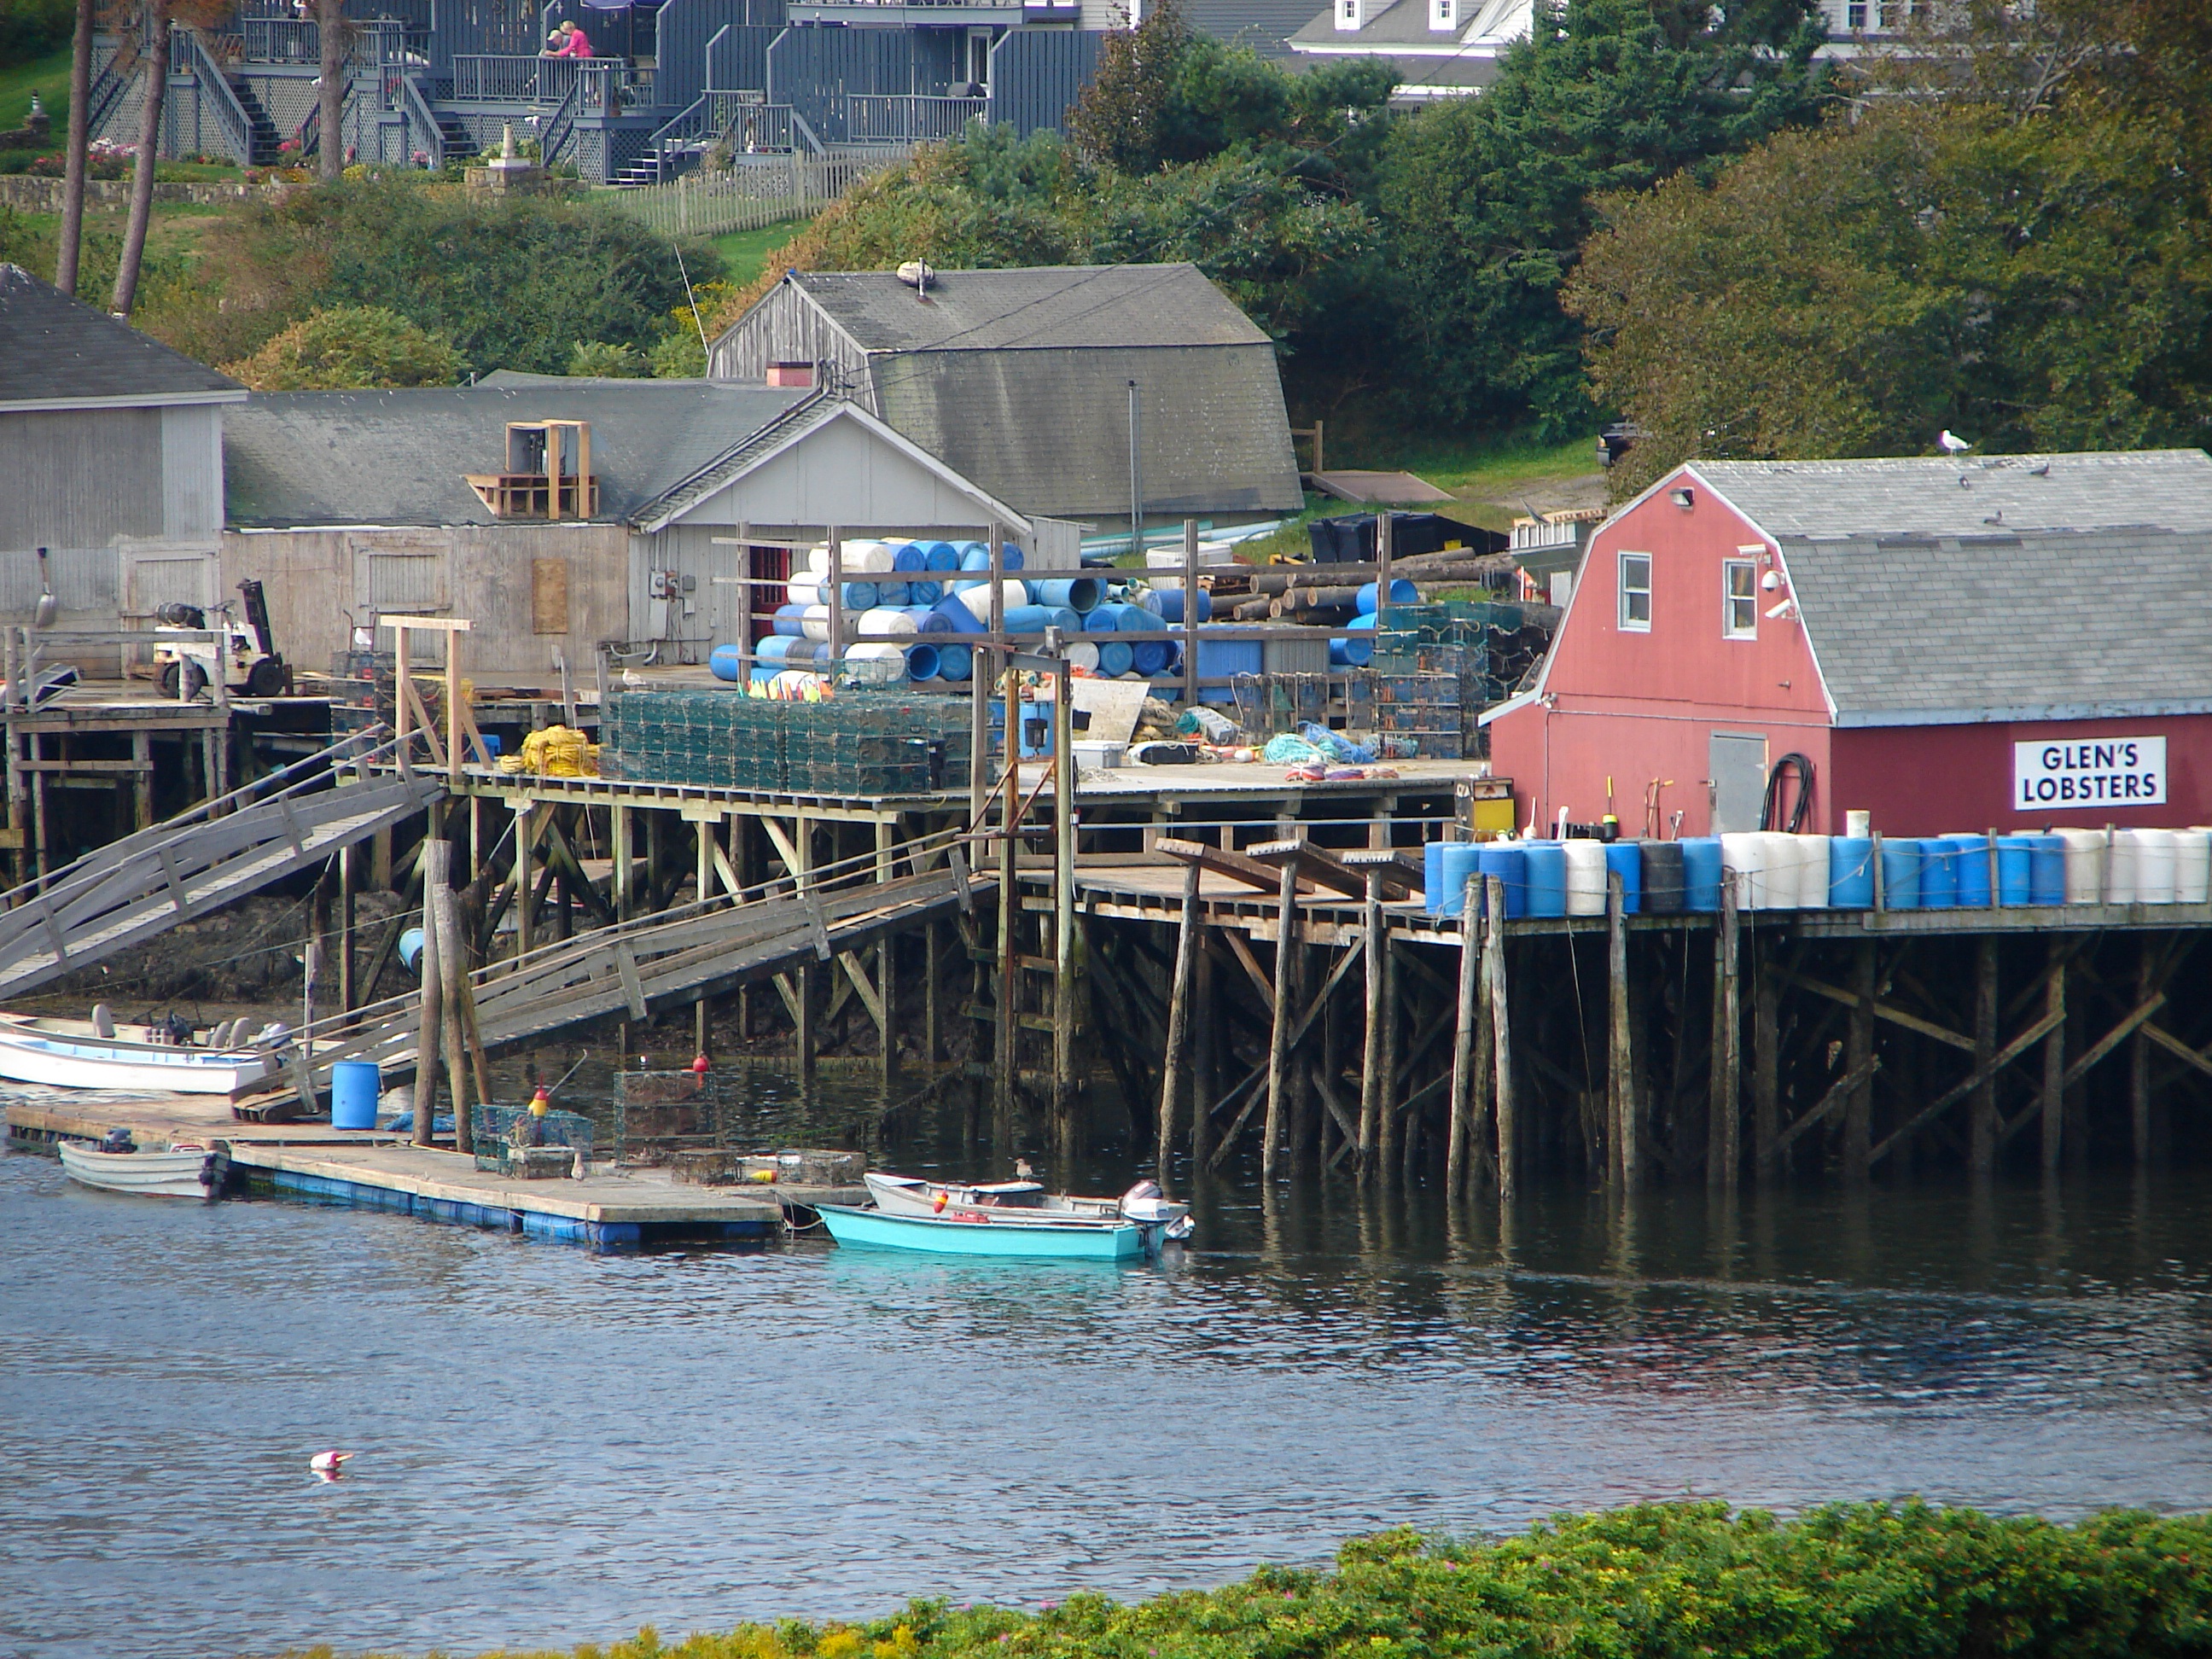
sea, water, dock, boat, bridge, river, transport, vehicle, harbor, waterfront, waterway, boating, channel, maine, lobsters, glen's lobsters